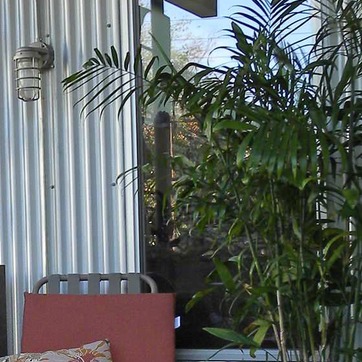
Material: foliage